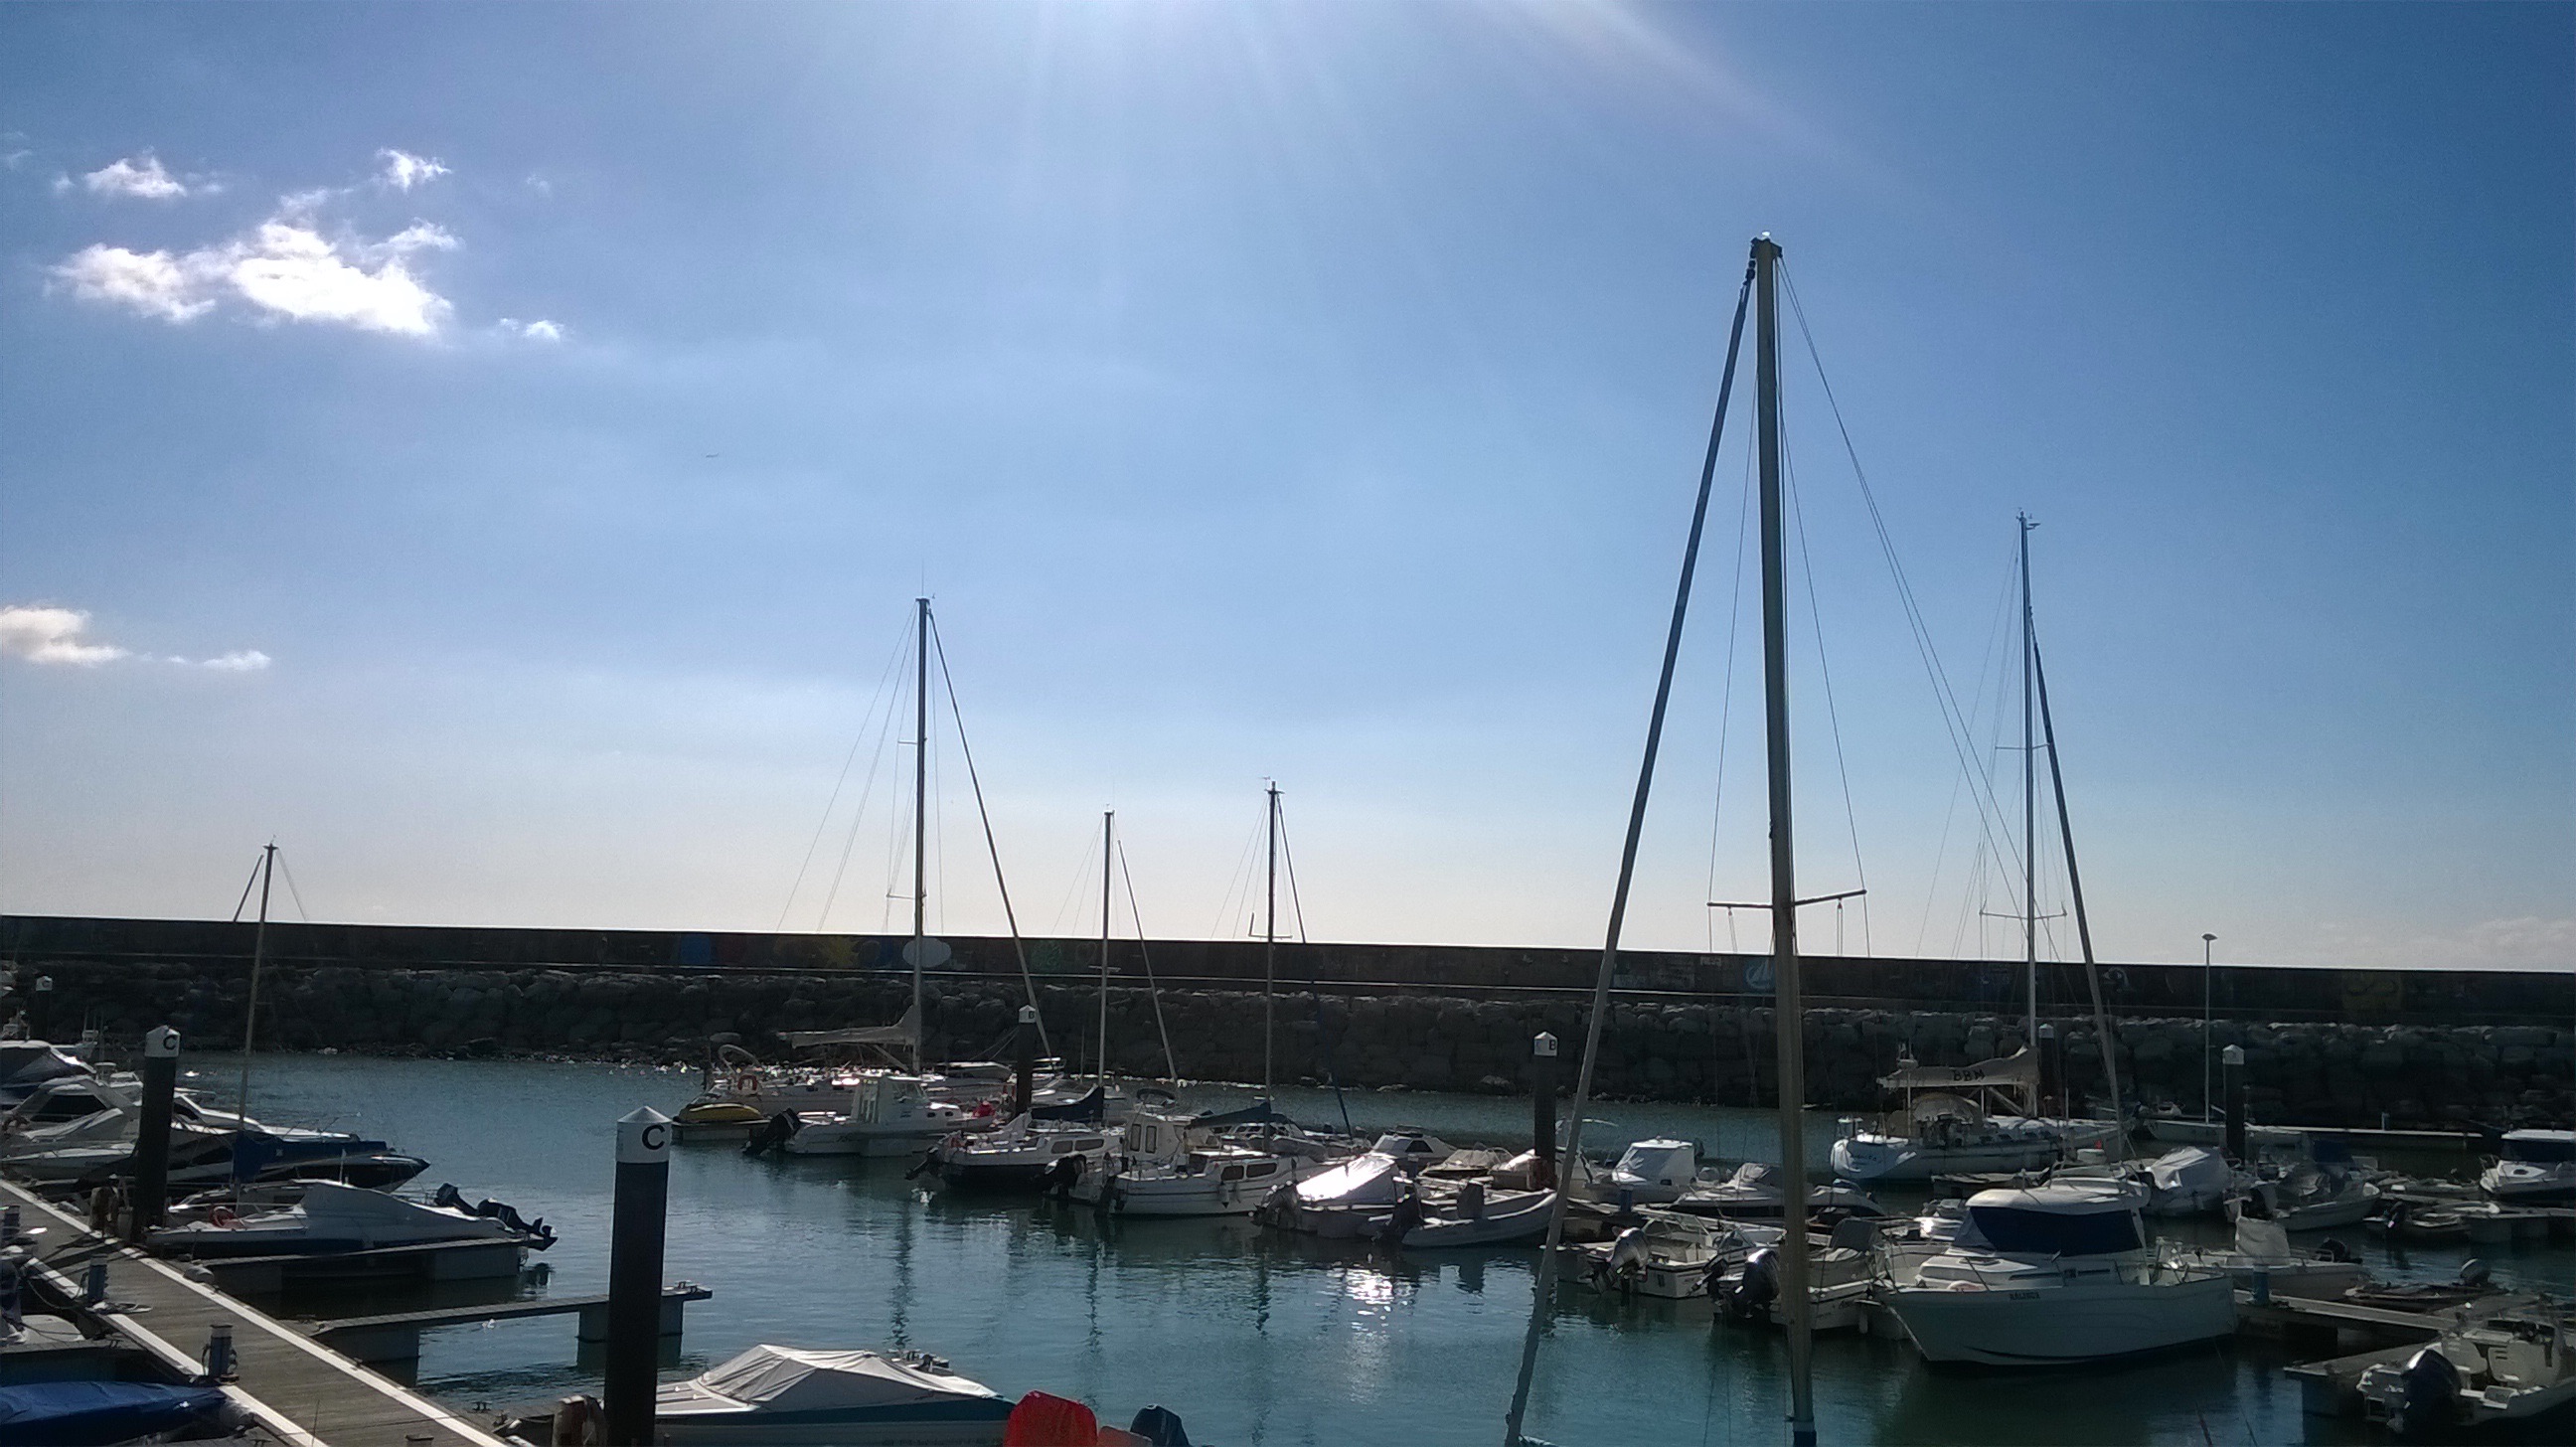
sea, dock, boat, vehicle, mast, sailing, bay, harbor, marina, port, sailboat